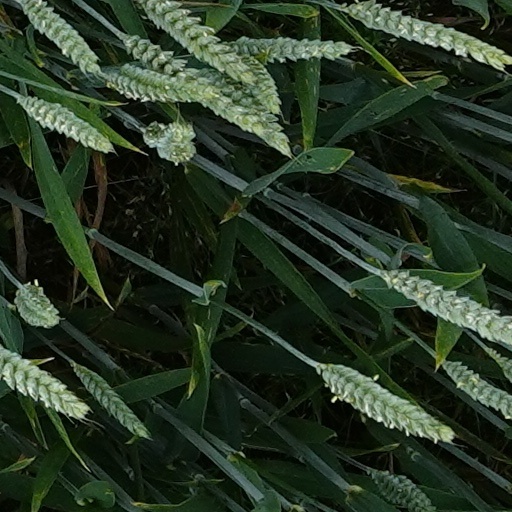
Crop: wheat